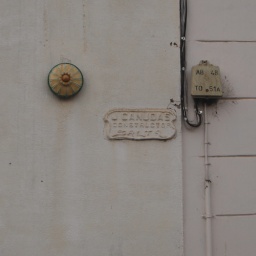
Constructors plate on house exterior in Salta, Argentina November 2009